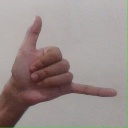
अक्षर: द